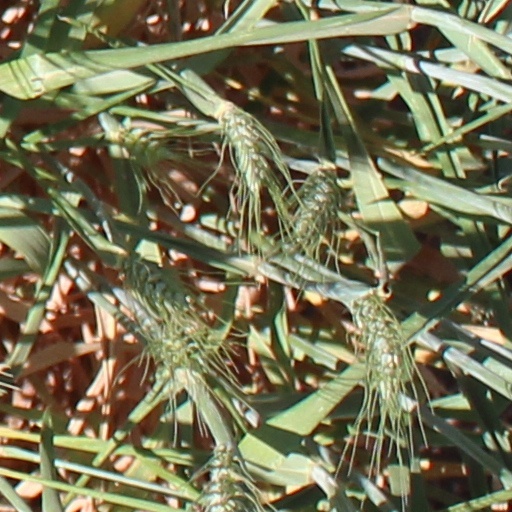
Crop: wheat